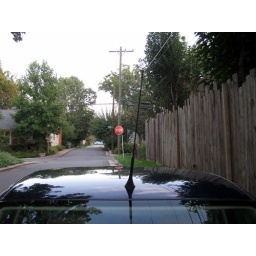
A view over the top of my car. Nice reflection, it hides how dirty my car really is.